Sugiol

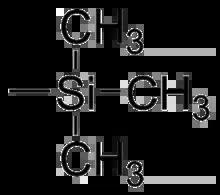
Trimethylsilyl functional group used in derivitization reactions for GC/MS sample preparation.

Sugiol is a protic molecule. Protic molecules are those that have protic groups or hydrogen molecules that readily leave the molecule, such as -OH, -NH, and -HF. These molecules can complicate GC/MS data by increasing peak tailing and affecting the ease with which they can be separated by the GC. In order to avoid this effect, protic molecules are often subjected to derivatization reactions, in which the offending protons are replaced by a different functional group. A commonly used replacement group is trimethylsilyl (TMS), which produces trimethylsilyl derivatives of the original protic molecules. Another commonly used group is "tert"-butyldimethylsilyl (TBDMS), also used to derivatize hydroxyl and amine protic groups. Diazomethane has also been used to form methyl esters from carboxylic acids.